WheatonArts

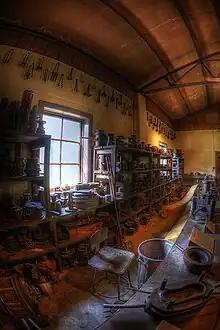

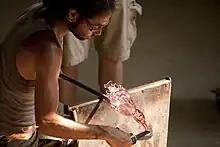

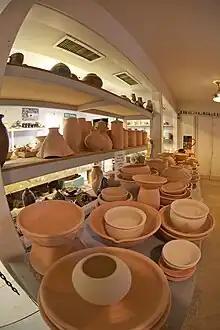

The center houses several working studios for the creation of contemporary art in different media, including glass, ceramics, wood carving, and flameworking. Daily demonstrations are given in each studio.